VA-42 (U.S. Navy)

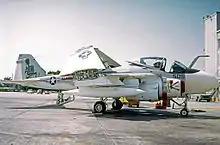
Grumman A-6E Intruder of VA-42 in 1973 wearing the "Green Pawns" symbol on its fin

The Green Pawn insignia is a simple, uncluttered and highly recognizable design. The symbol of the pawn was chosen because it has the most potential power of any piece on the chess board. The pawn is canted at a 45 degree angle inside a shield design. It is also said that the aircrews said they were called the Green Pawns for two reasons: it was the Fleet Replacement Squadron (responsible for training new aircrew and aircraft maintainers; thereby, they were green, or new); and their squadron was a pawn which could be pushed around by the fleet and the senior commands. Colors are as follows: green pawn; background of the shield is white outlined in green; and the scroll is white outlined in green with green lettering.